Francesco di Paola Cassetta

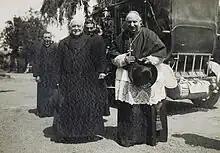
Francesco di Paola Cassetta (right)

Francesco di Paola Cassetta (12 August 1841 – 23 March 1919) was an Italian Cardinal of the Catholic Church who served as Prefect of the Sacred Congregation of the Council from 1914 until his death, and was elevated to the cardinalate in 1899.